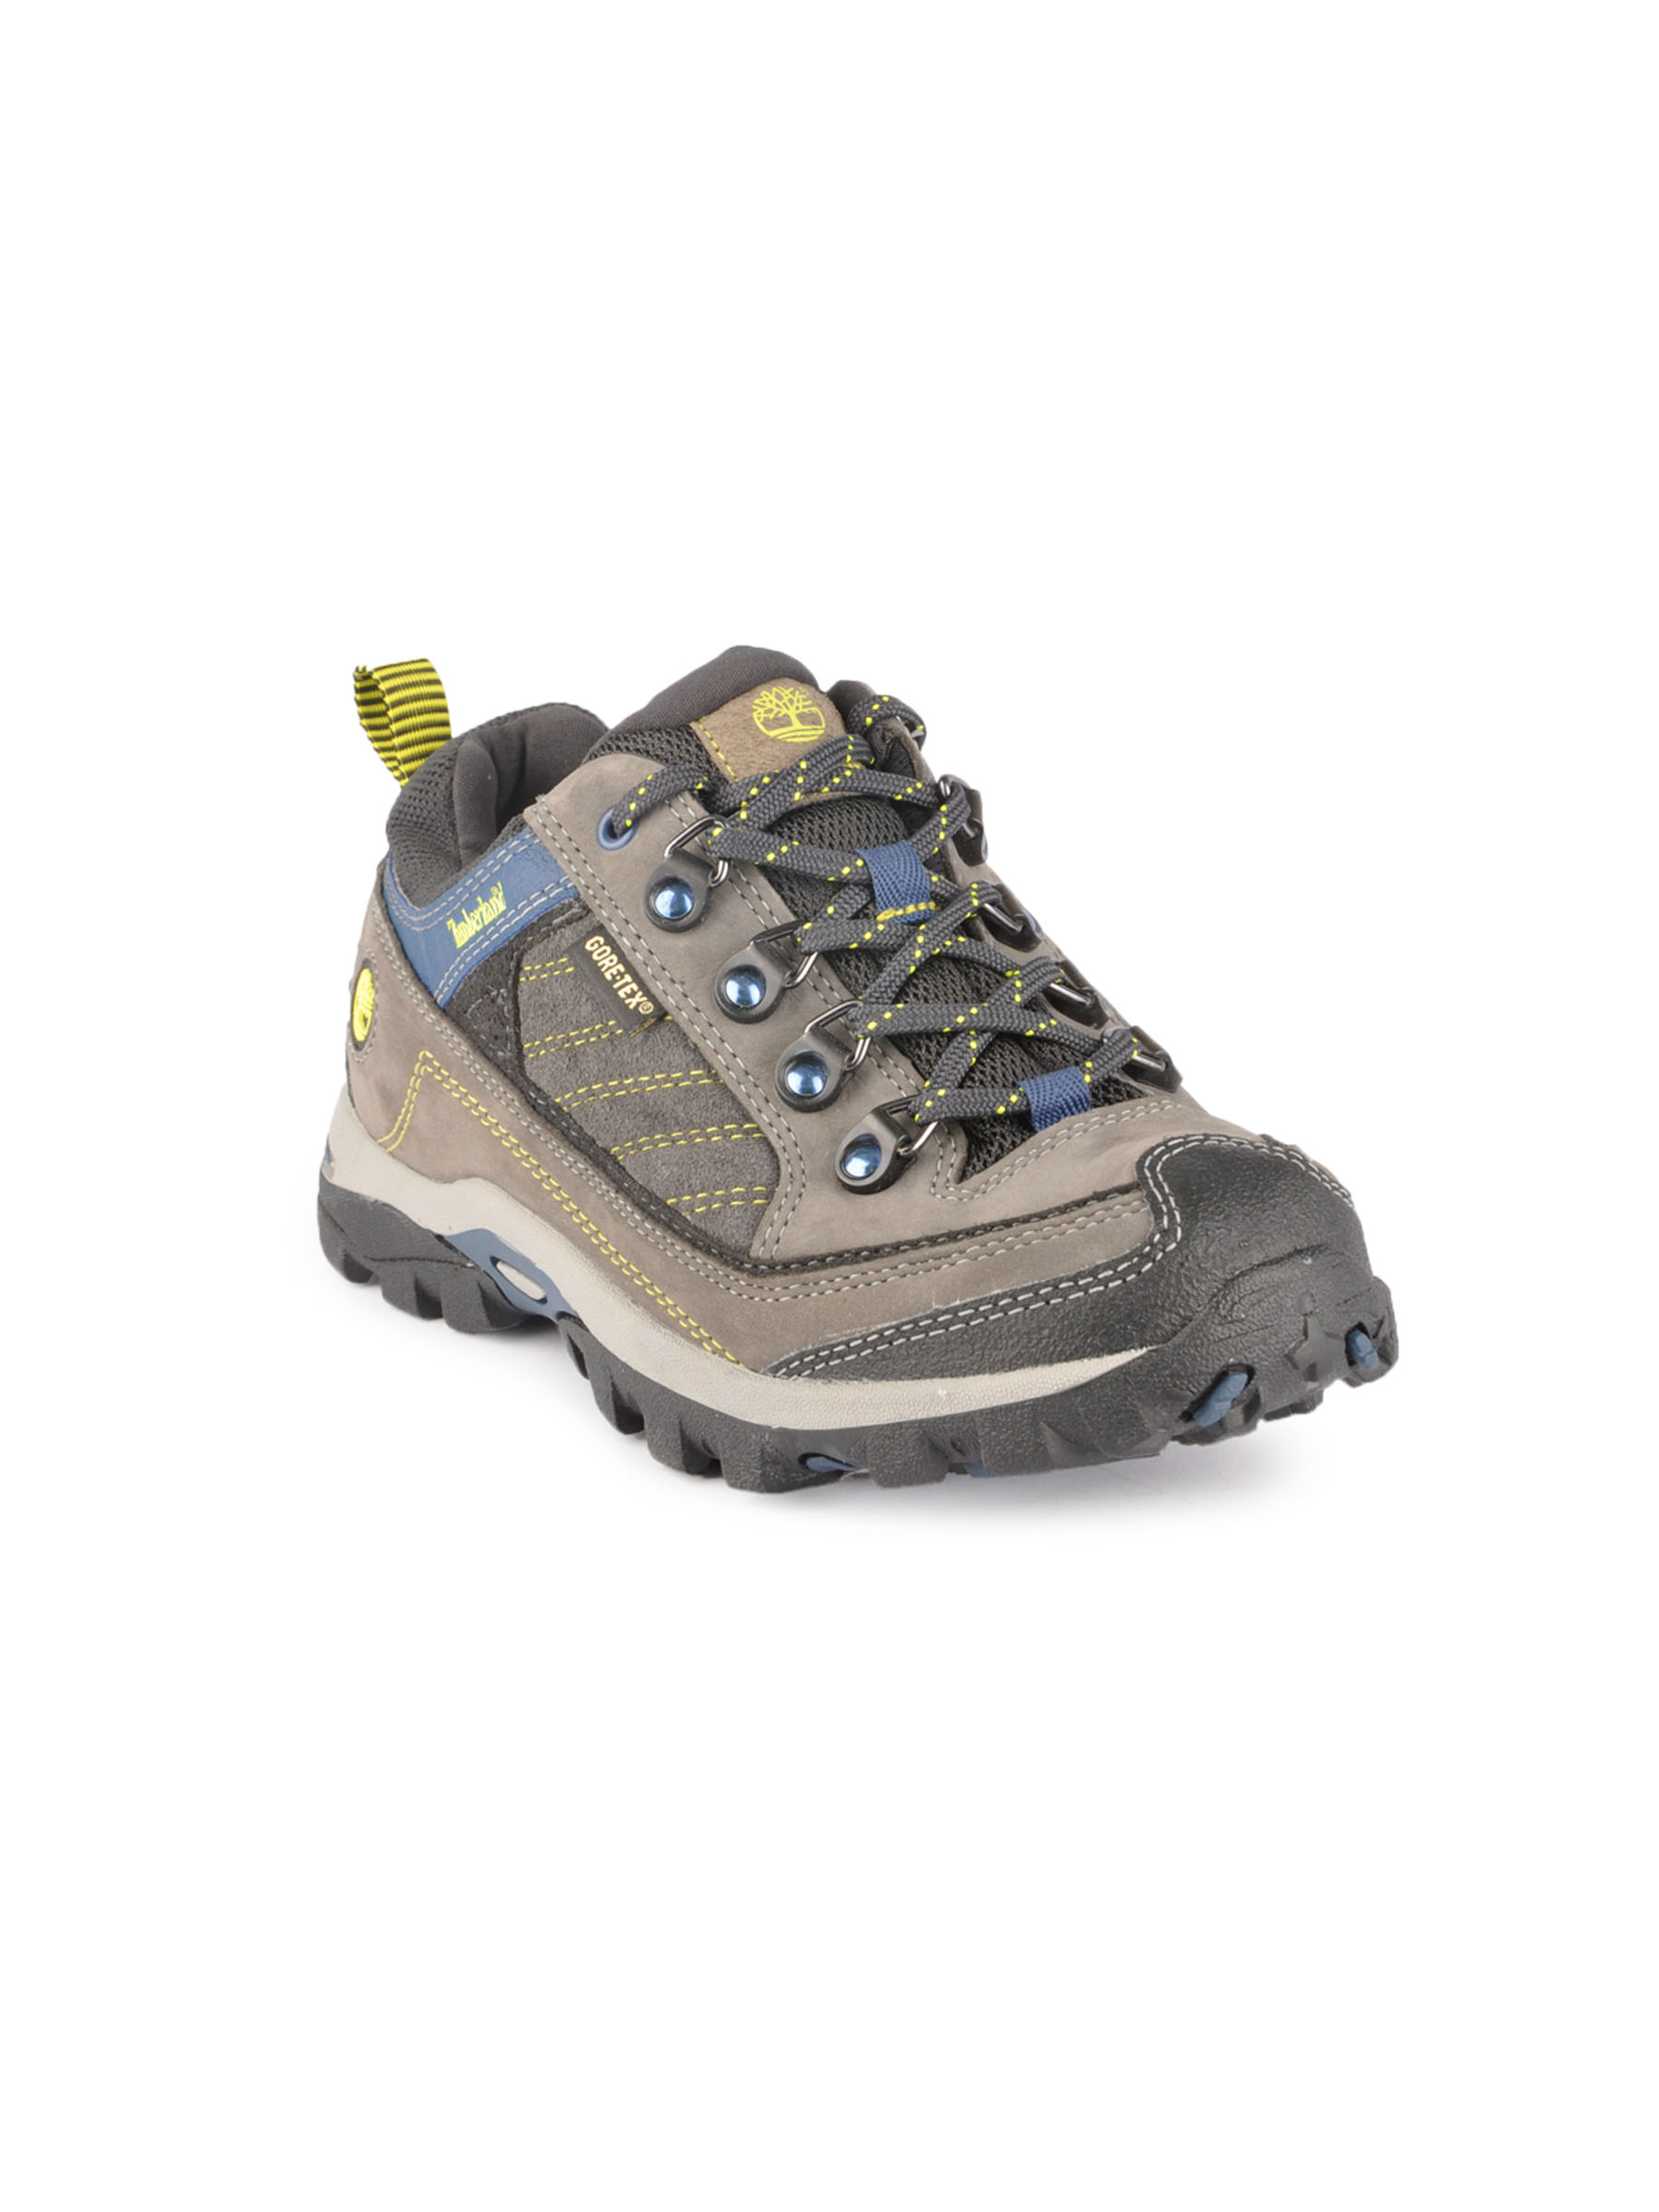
Timberland Men Jeunes Grey Casual Shoes
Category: Footwear / Shoes / Casual Shoes
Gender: Men
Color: Grey
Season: Fall 2011
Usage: Casual